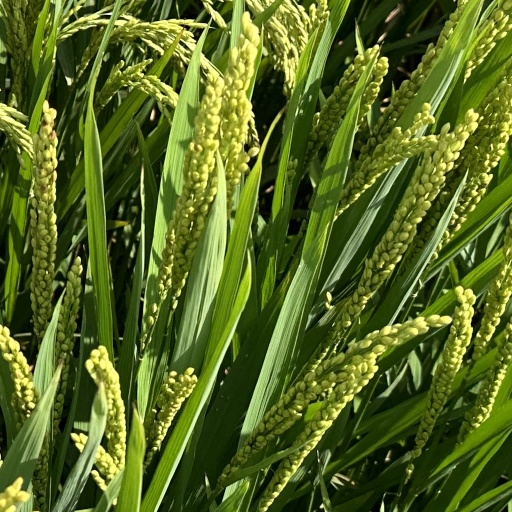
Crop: rice